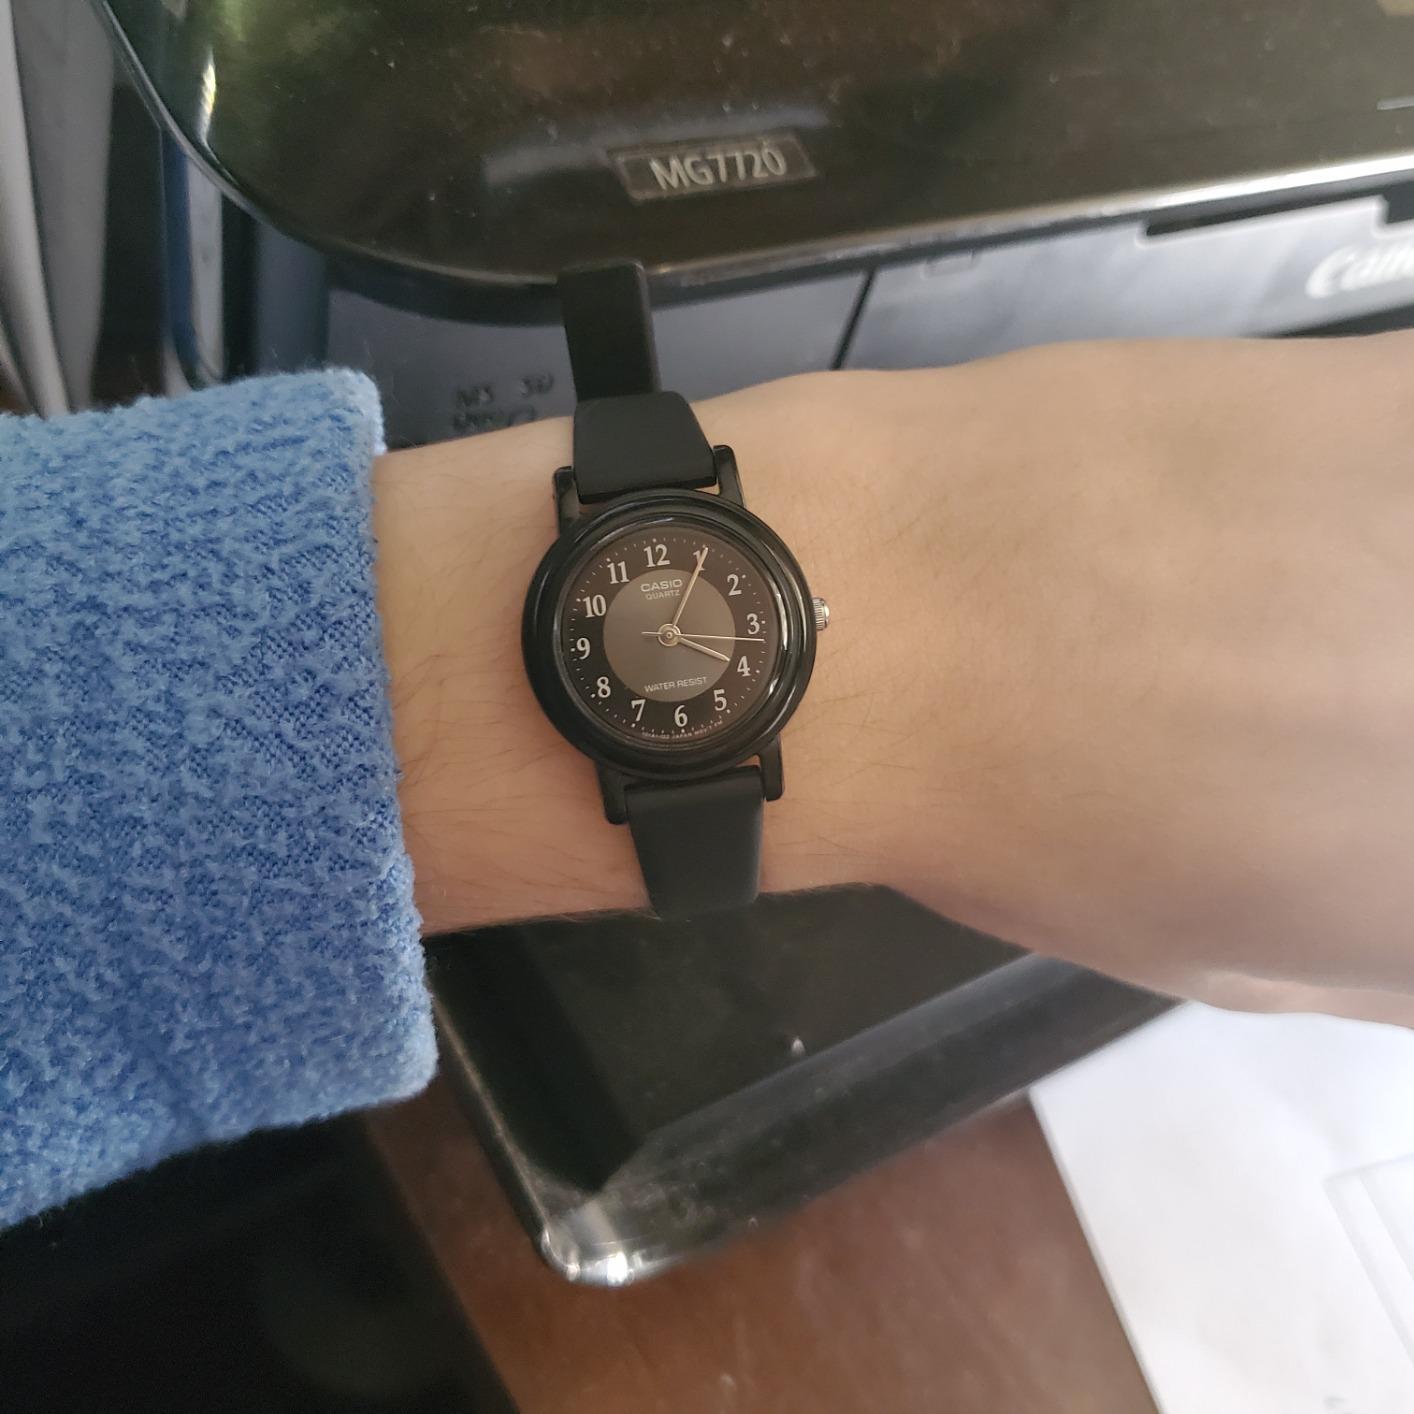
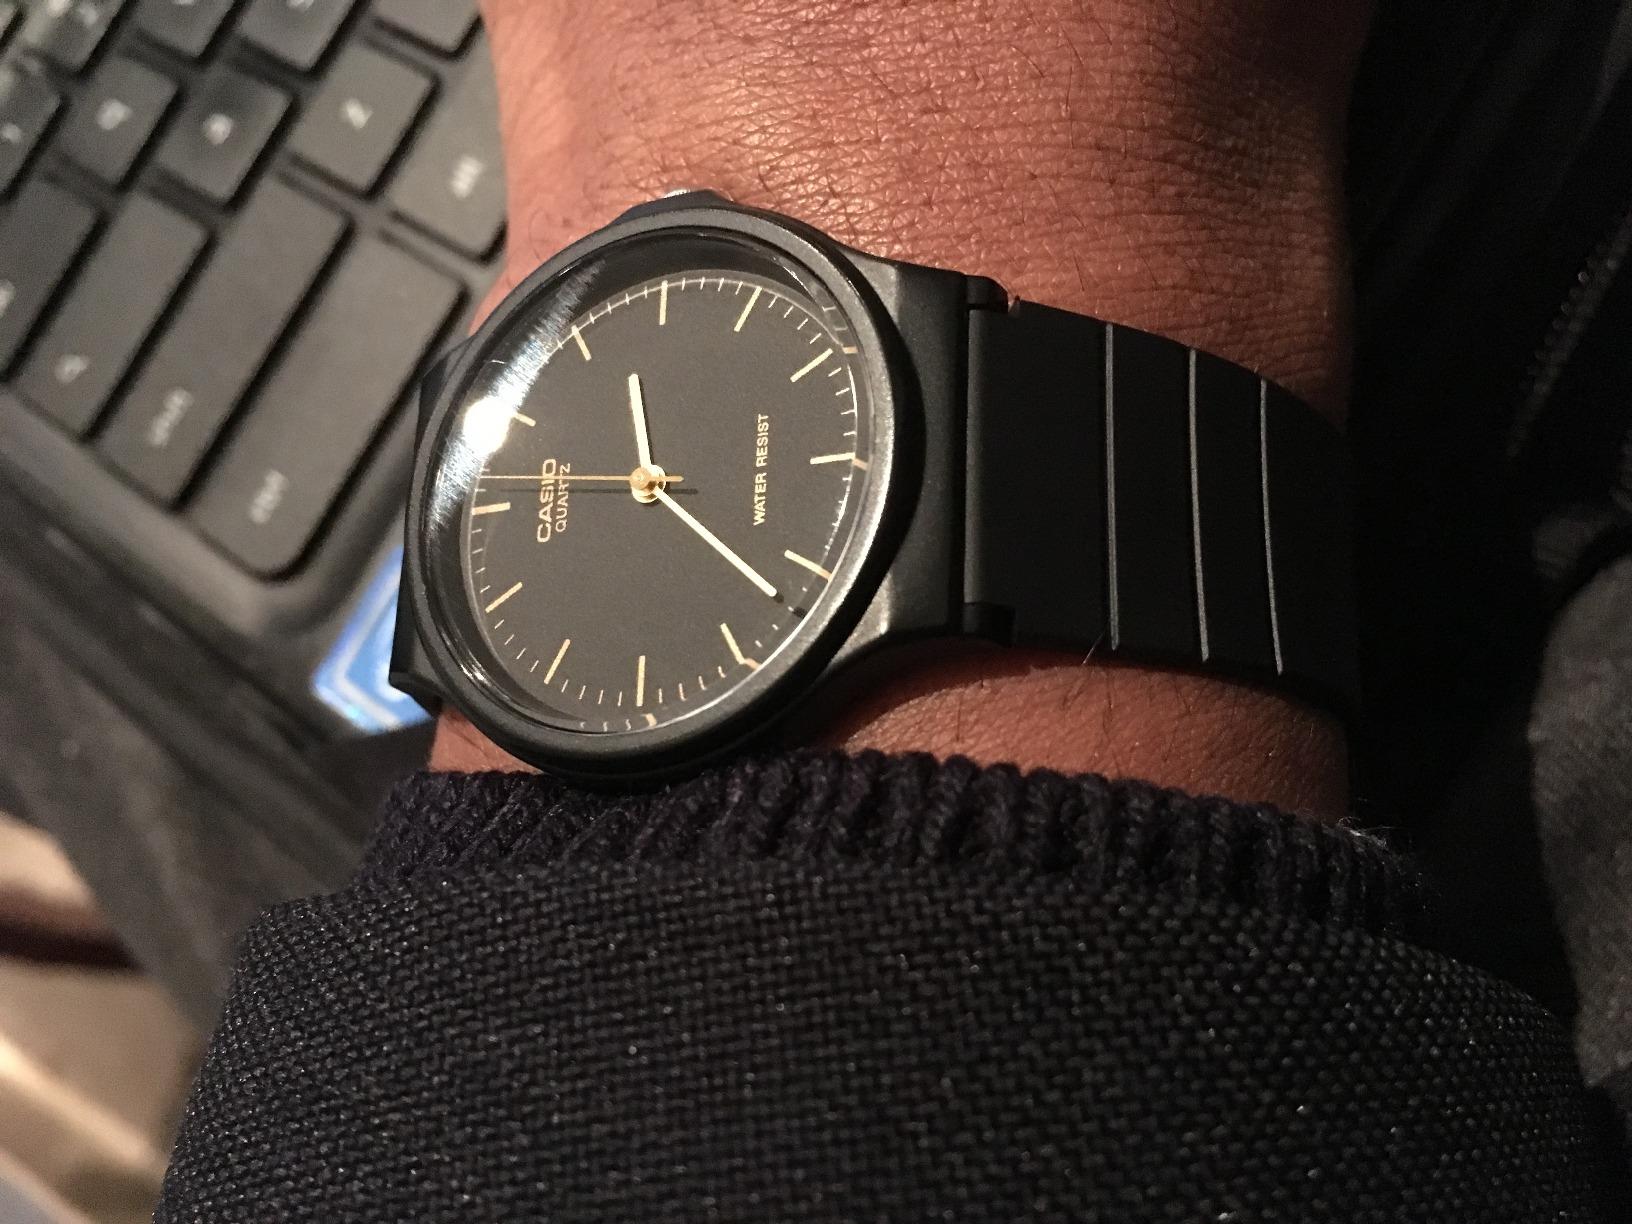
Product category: accessories_watch
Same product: no